The Gym Group

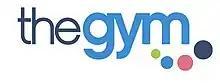
former logo

The Gym Group is a chain of 24/7 no contract fitness clubs in the United Kingdom. The company is headquartered Addiscombe Road in Croydon, London, England.